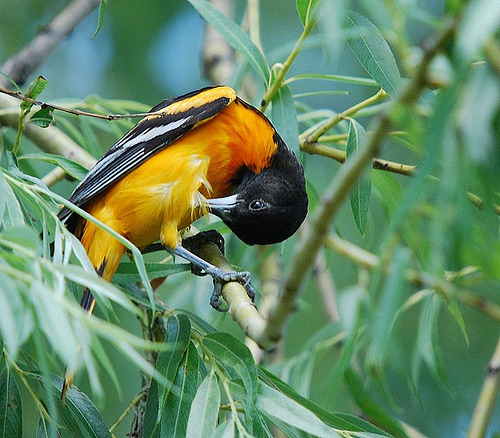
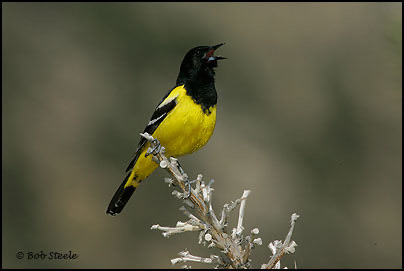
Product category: misc
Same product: yes